Shwesandaw Pagoda (Twante)

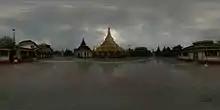
Shwesandaw Pagoda is major Pilgrimage site in Twante.

The Shwesandaw Pagoda, or Shwesandaw Paya, is a Buddhist Stupa in Twante Township, south of Yangon region, Myanmar (Burma). It is one of the popular tourist destination and also pilgrimage site for Buddhists as it is said to contain a couple of the Buddha's hairs and its name means Golden Hair Relic.